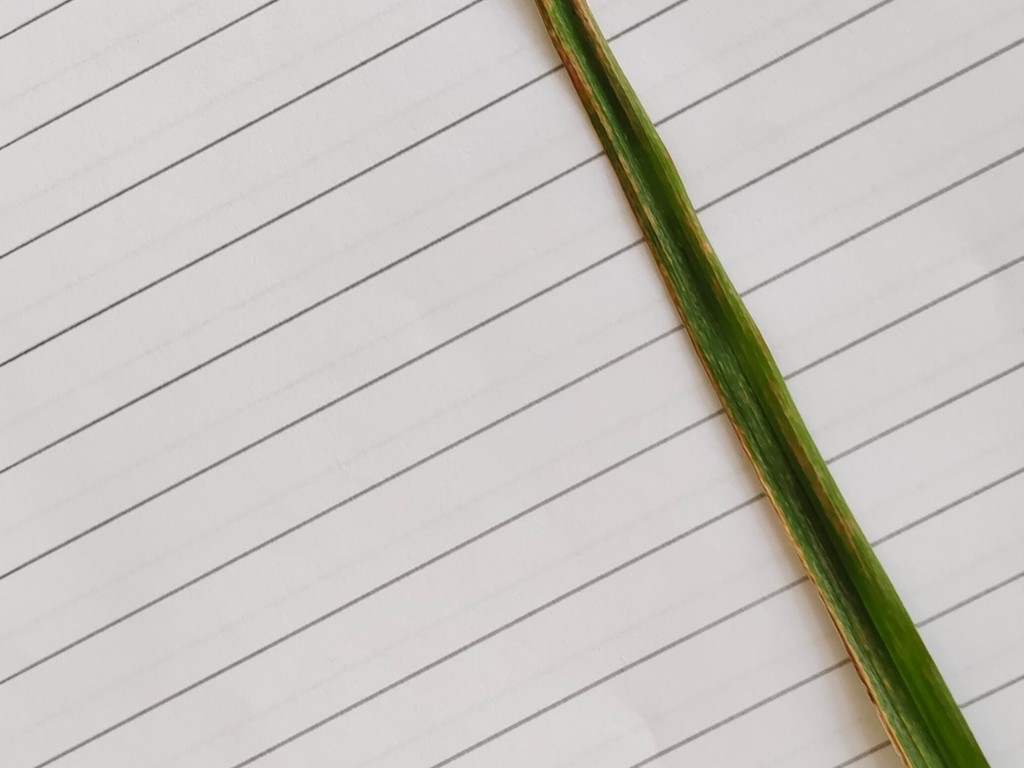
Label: Unhealthy